J. C. Daniel

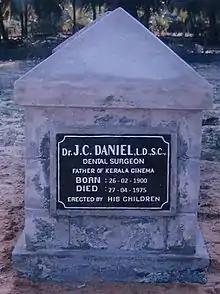
Daniel's tomb in Agasteeswaram, Kanyakumari

Daniel spent the rest of his life as a dentist at Palayamkottai, Tamil Nadu. He spent his last years in his ancestral home called New House, at Agastheeswaram. Although he applied for pension under the scheme for ailing artists, the Government of Kerala rejected it since he was from Tamil Nadu. In his books and articles, noted film journalist Chelangatt Gopalakrishnan established that "Vigathakumaran" was the first Malayalam film and that Daniel was its architect as director, producer, cinematographer and leading man. He described the story of "Vigathakumaran" in articles published since 1960, but Kerala Government initially rejected his crusade, saying that Daniel was not a Malayalee. The Government version was that if Daniel wanted a pension or financial assistance, he has to approach the Tamil Nadu Government. However, Gopalakrishnan's campaign was finally successful and Daniel obtained government recognition as a Keralite, being honoured as the "Father of Malayalam Cinema". He is widely known by this moniker.